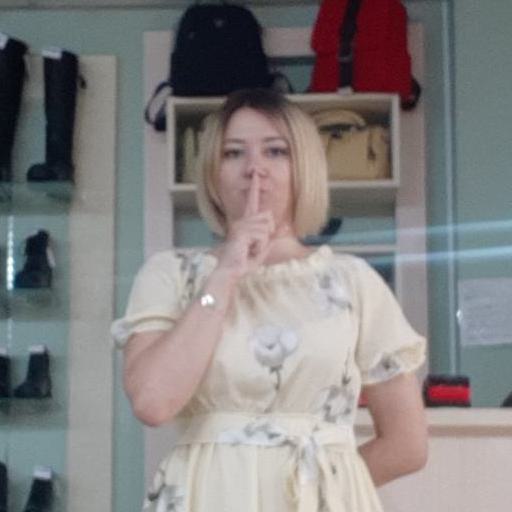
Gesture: mute